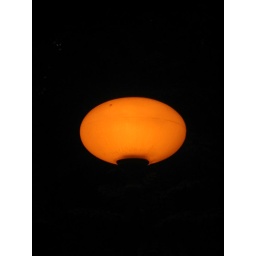
A street lamp in Delhi